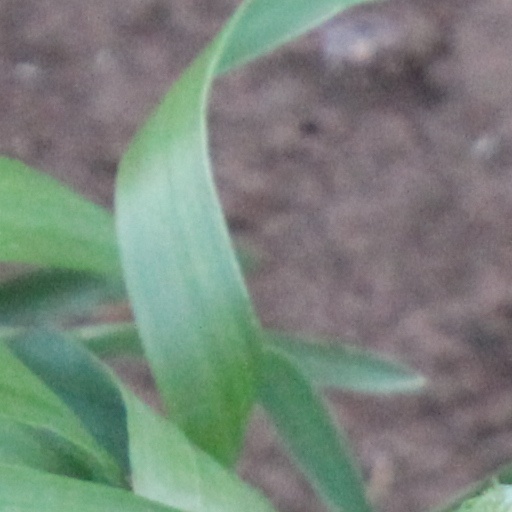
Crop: wheat